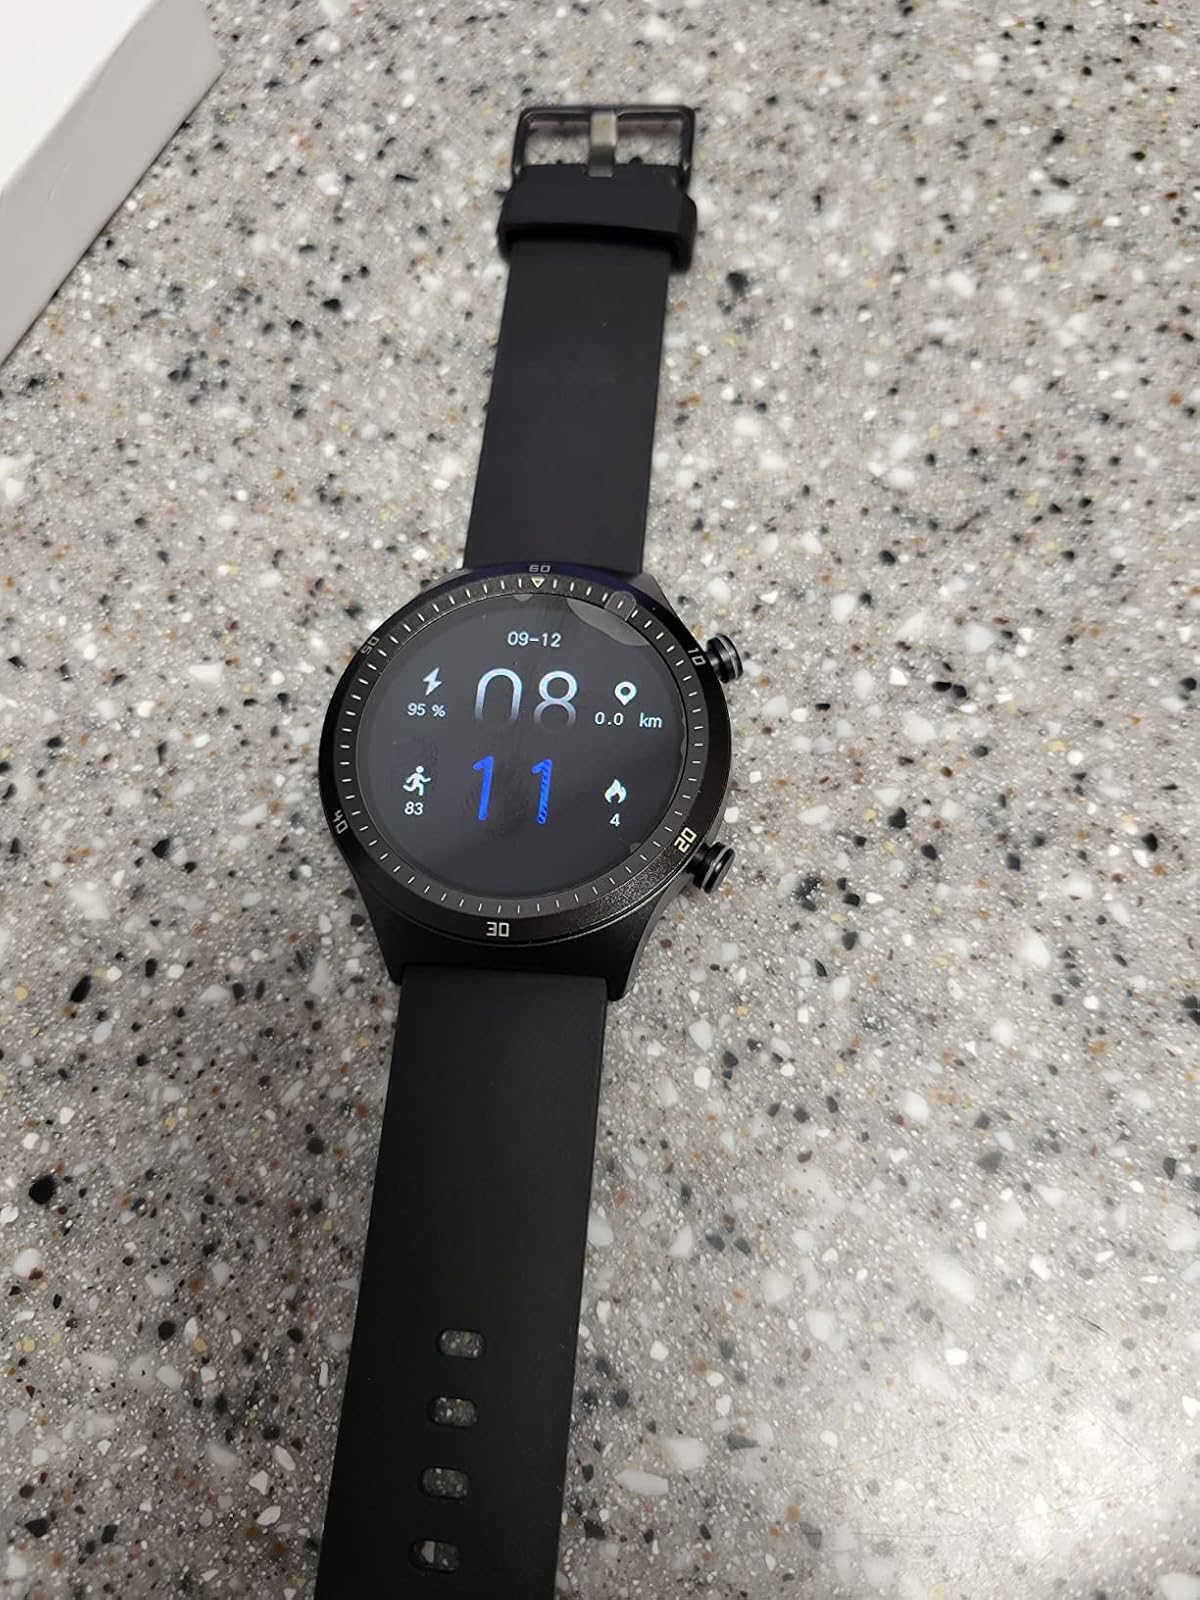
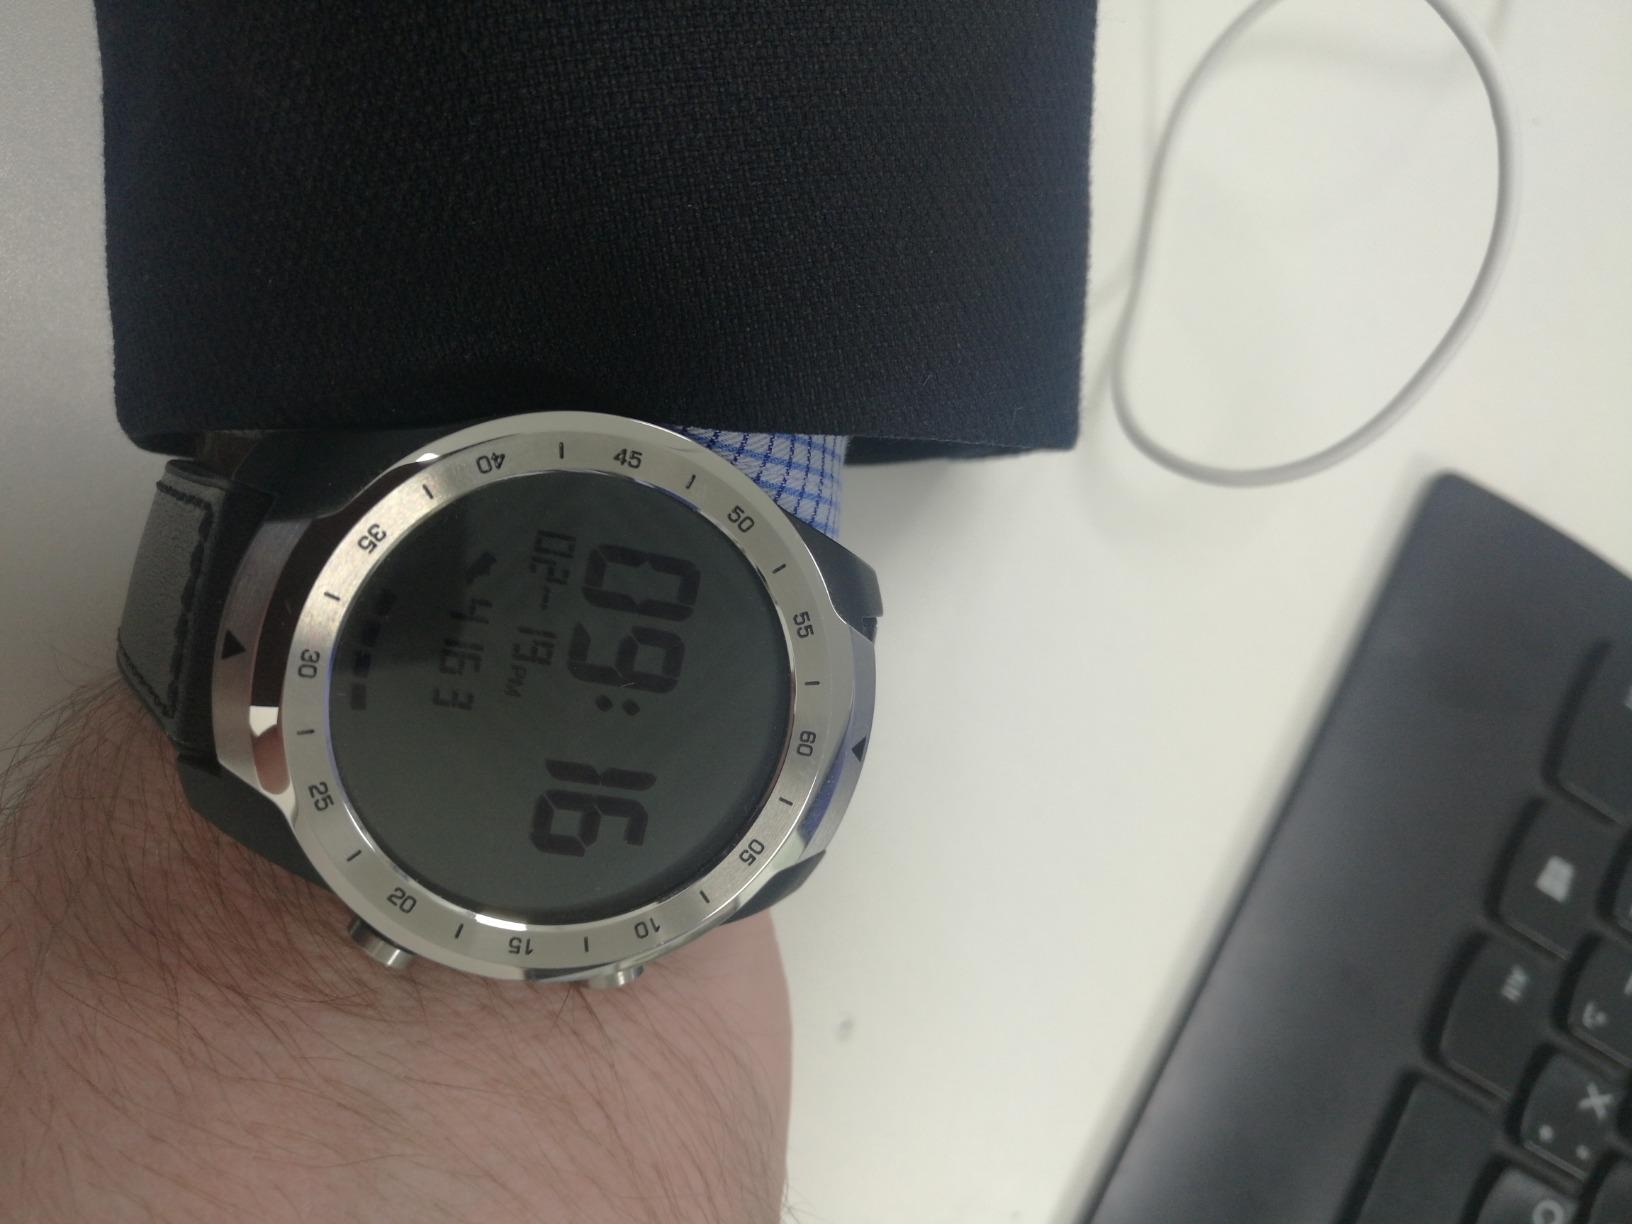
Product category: smartwatch
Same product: no